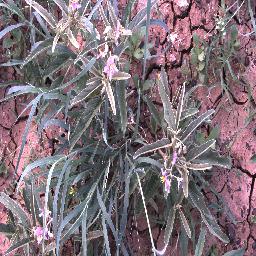
Label: negative